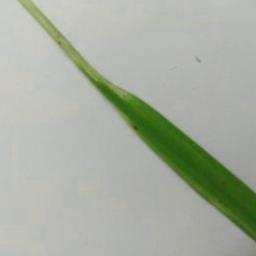
Label: Rice___Brown_Spot